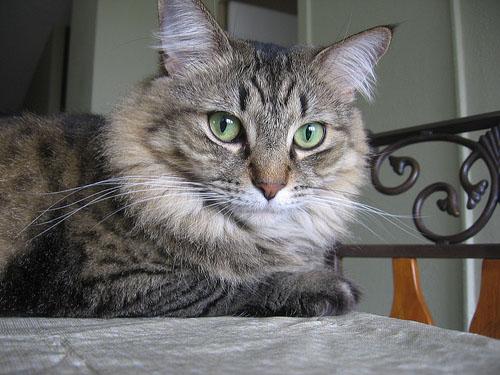
Breed: Maine Coon